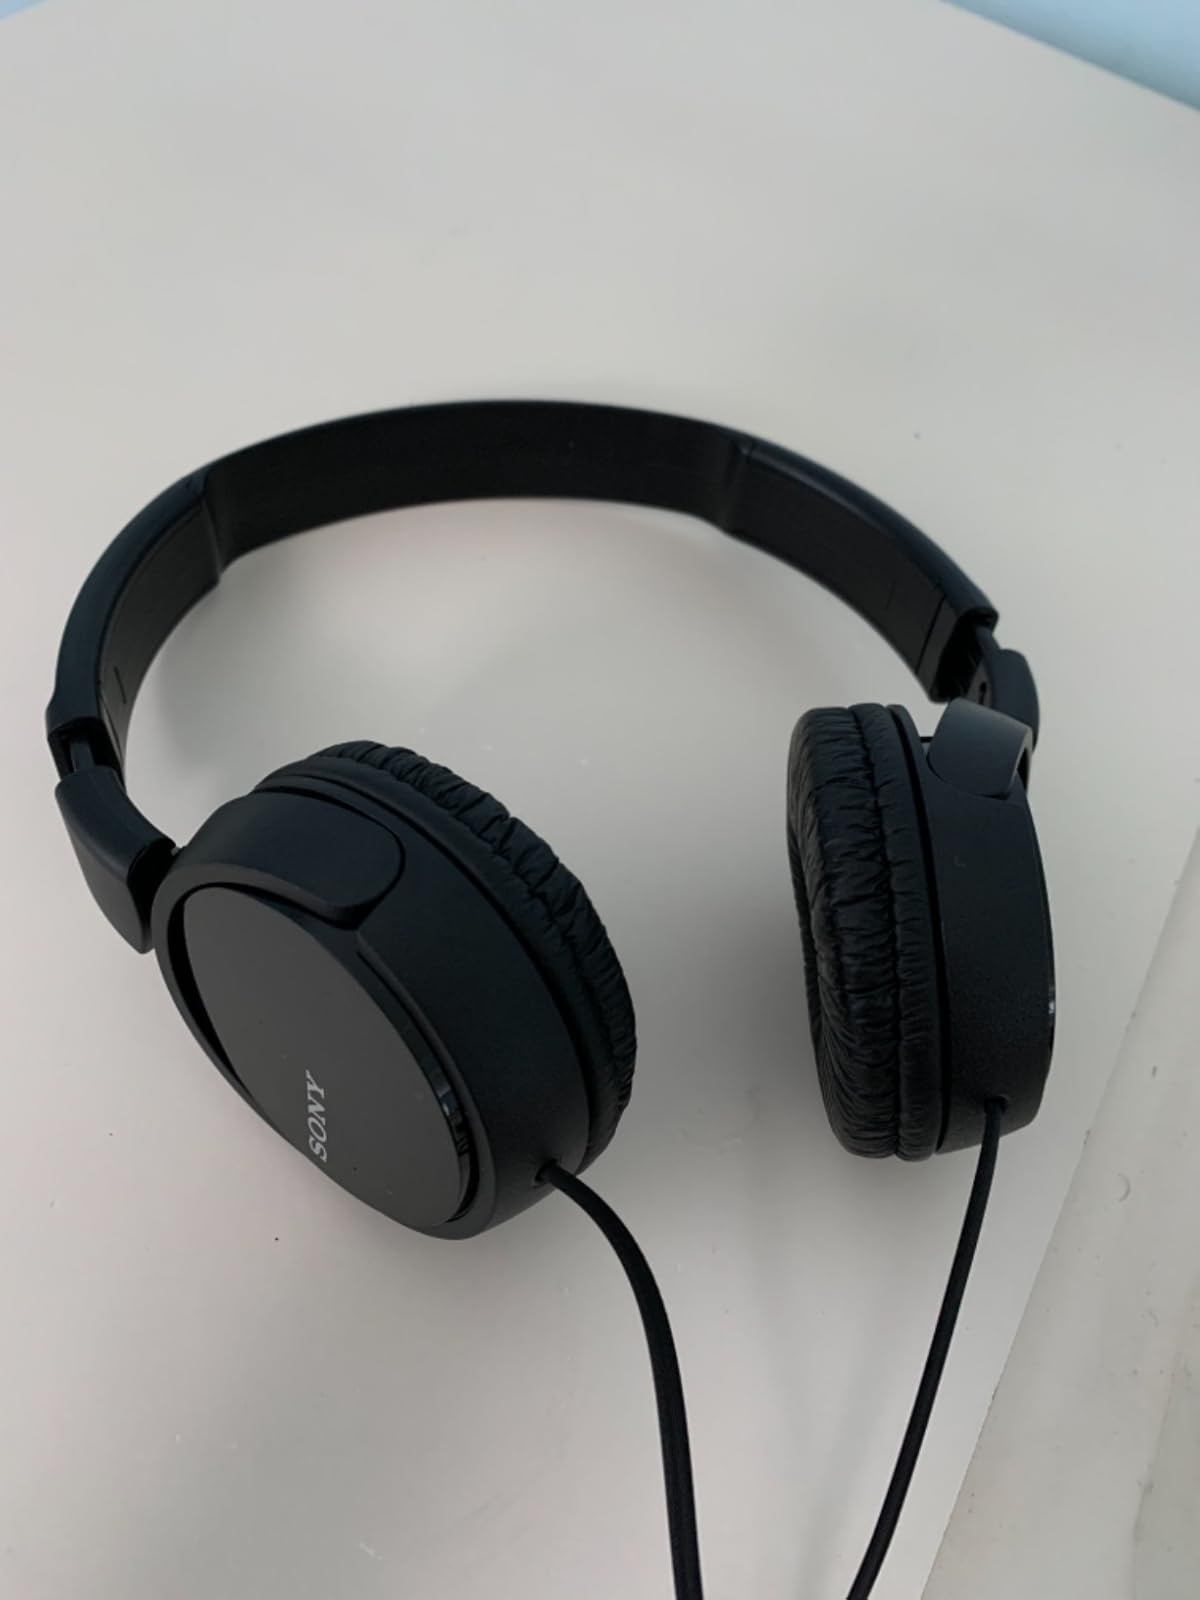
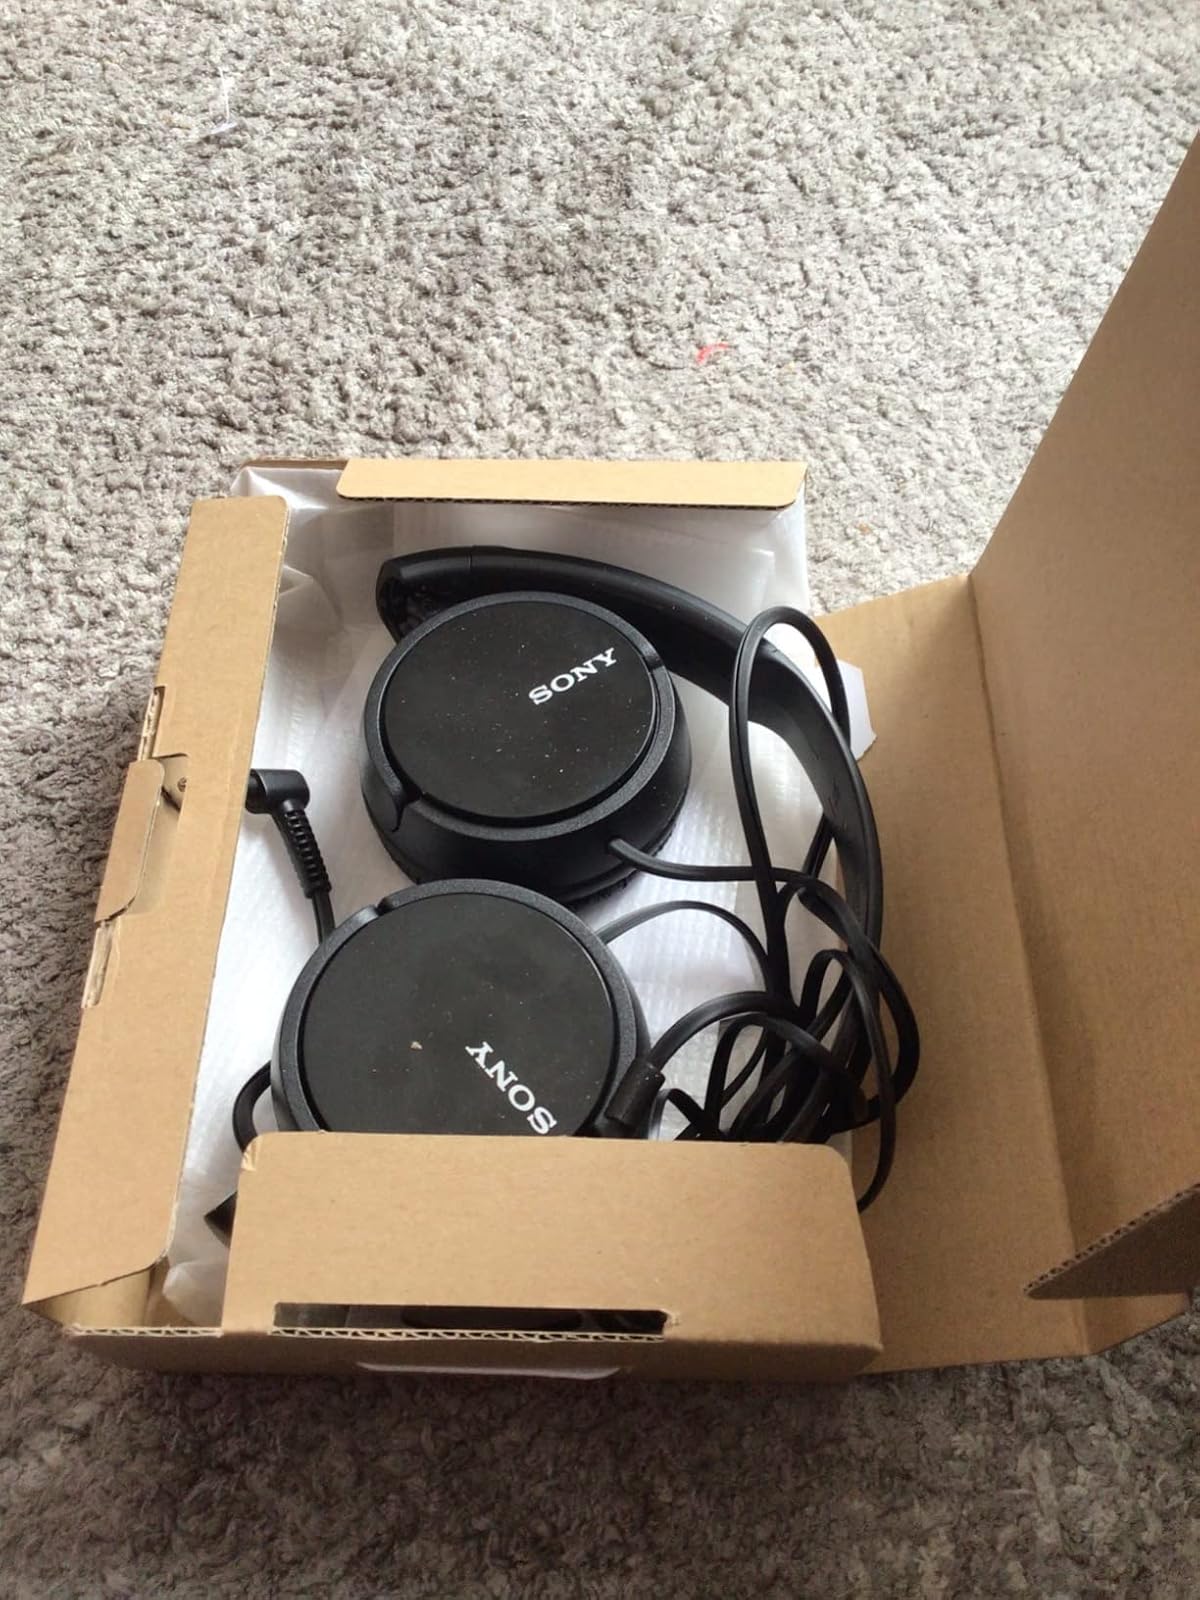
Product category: headphones
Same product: yes